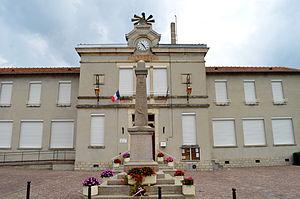
Château-Gaillard est une commune française située dans le département de l'Ain en région Auvergne-Rhône-Alpes.